Riegelhaube

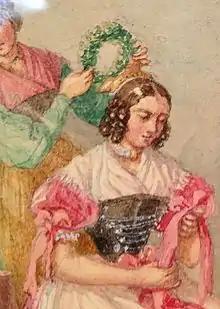
A myrtle wreath was sometimes worn in addition to the Riegelhaube.

The Riegelhaube is a head covering made with complex and precious materials and worn by women of the affluent class. It was worn mainly in the 18th and 19th centuries in and around Munich. In the Gallery of Beauties of King Ludwig I of Bavaria is the portrait of Helene Sedlmayr, epitome of the "beautiful Municher," and is shown wearing a Riegelhaube.